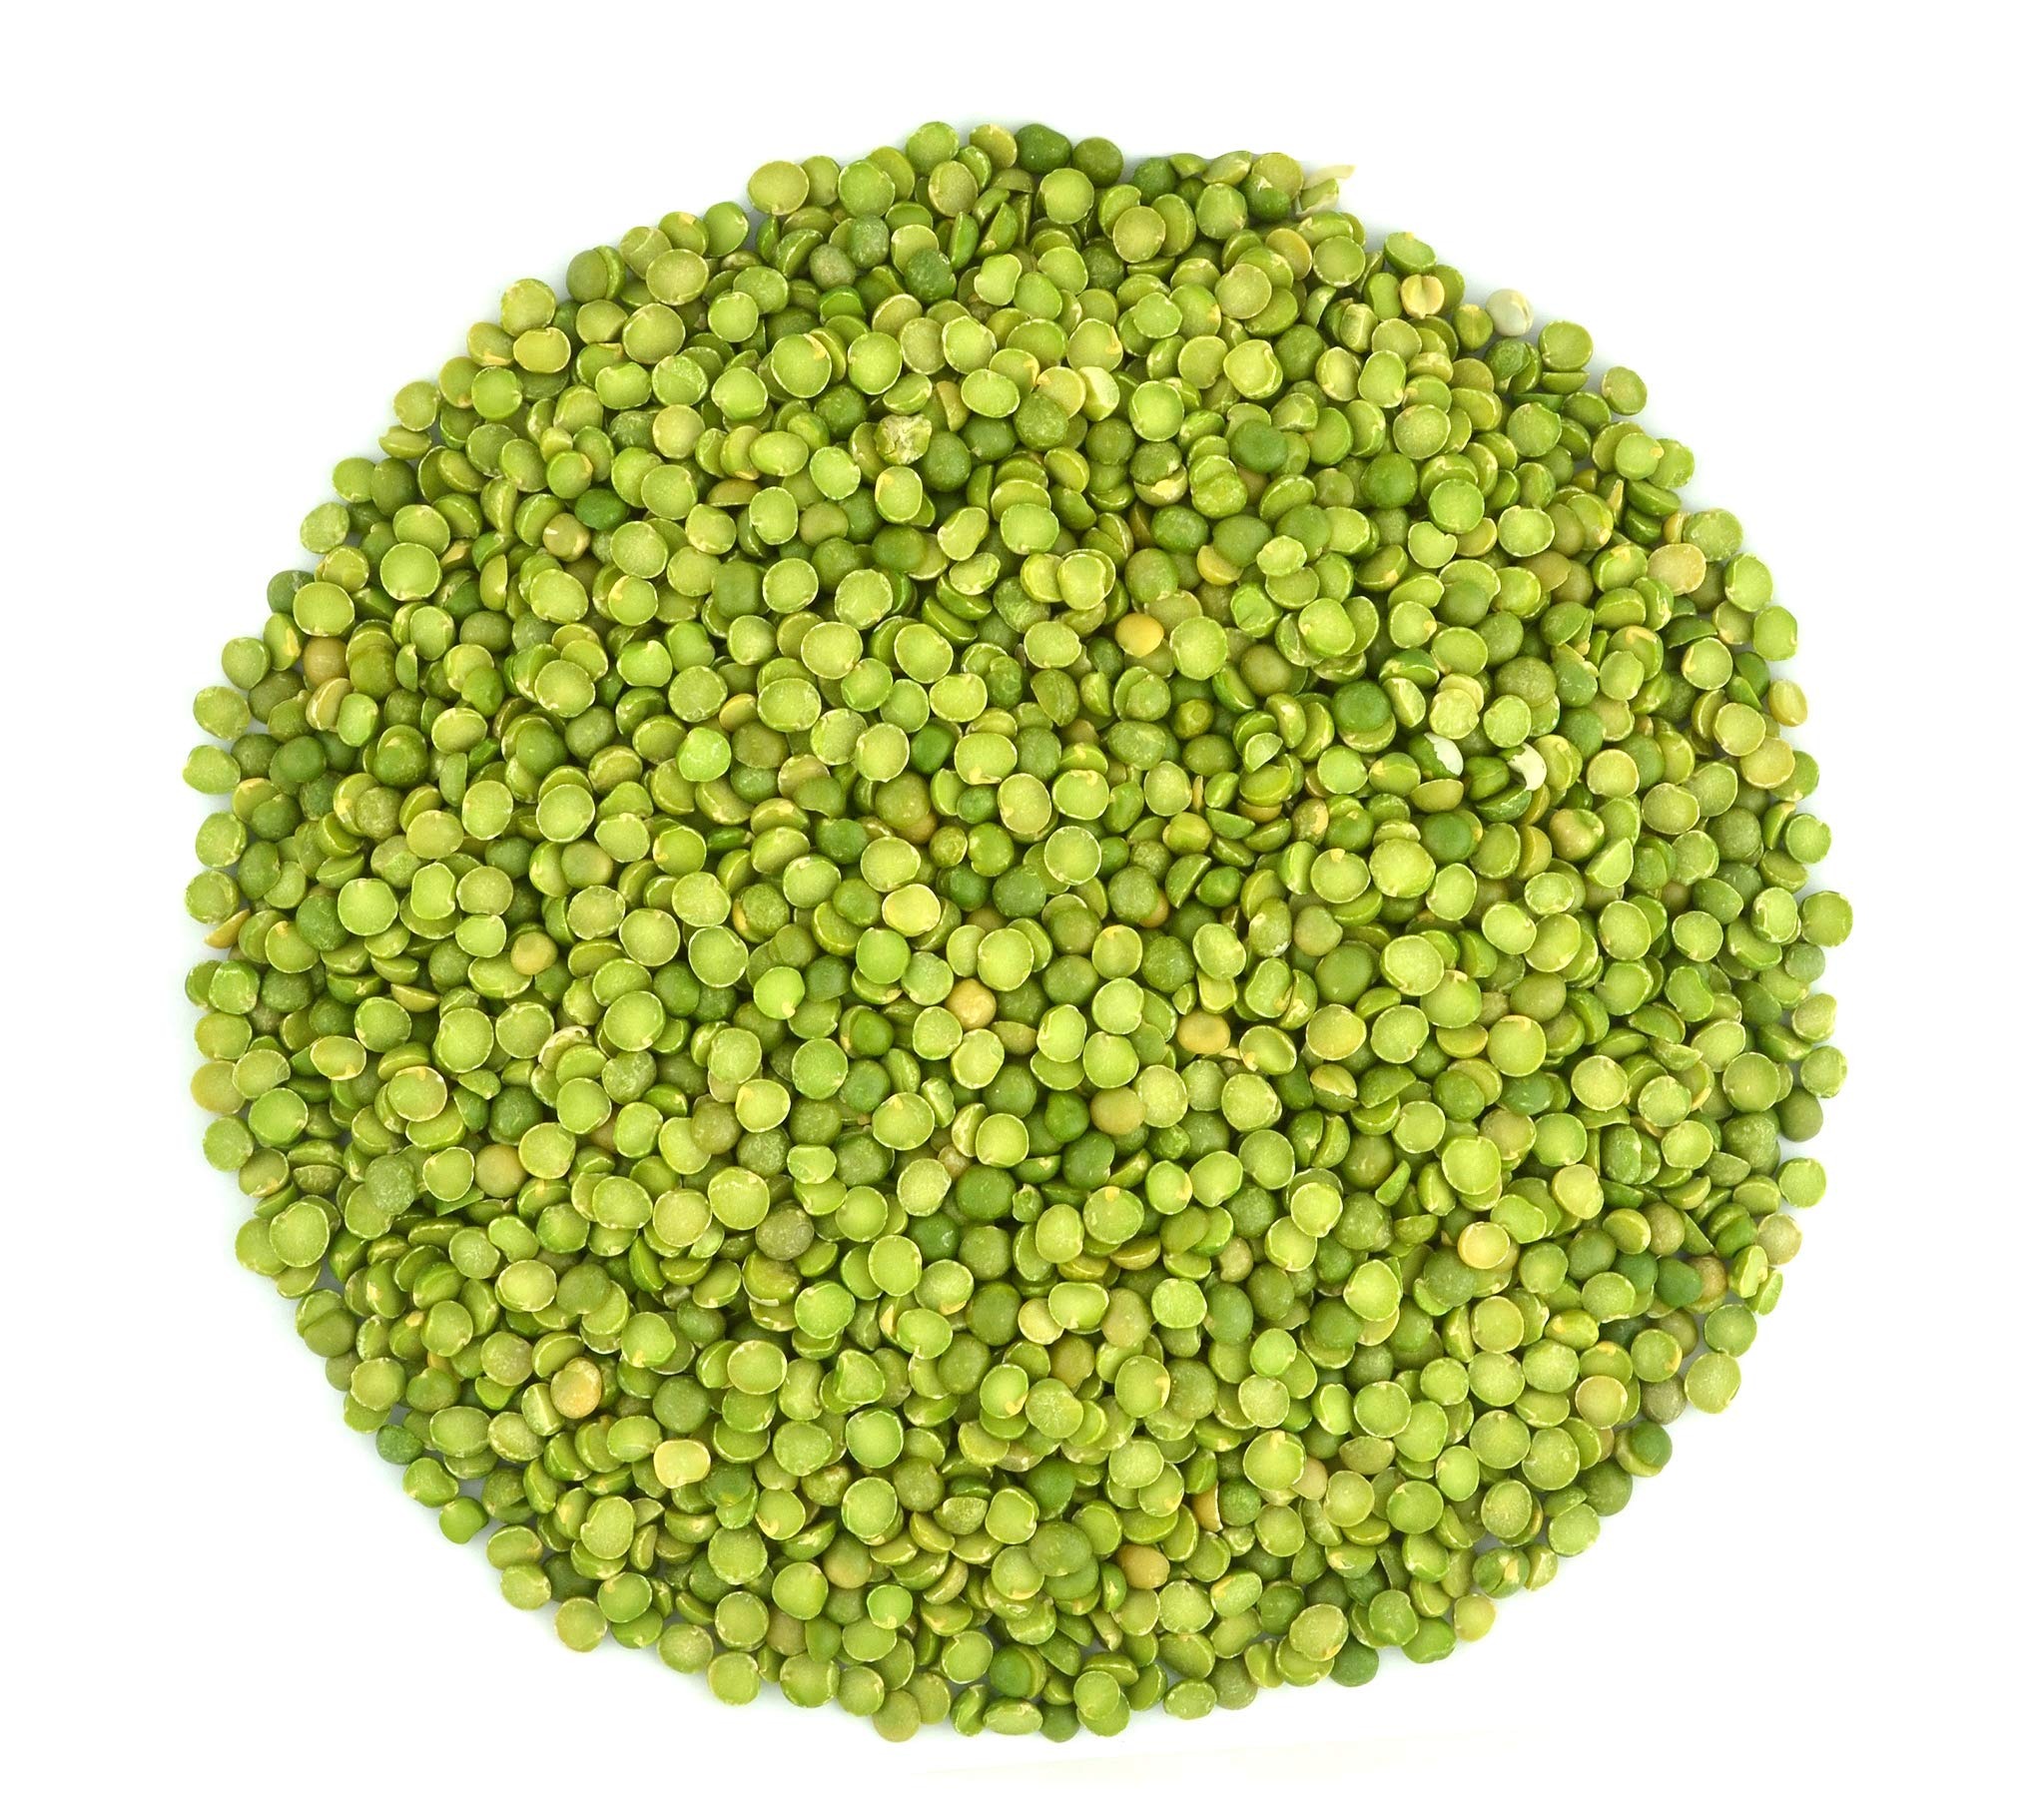
Item Name: Organic Green Split Peas- Fiber & Protein rich, Raw, Non-GMO, Vegan Bulk-10LB
Bullet Point 1: Organic Certified Green Split Peas, Non-GMO, Raw
Bullet Point 2: Fast Cooking, Great addition to any meal, Great flavor
Bullet Point 3: Protein and Fiber rich, good source of Vitamins and Minerals
Bullet Point 4: Great Dishes - Pea-soup,Cooked with rice, Salad mix
Bullet Point 5: GMO and Gluten Free, Cholesterol Free. Product of Canada.
Product Description: Organic Green Split Peas aka the Field Pea, Soup Pea, Dry pea, or Matar Dal, belongs to the species Pisum sativum. One of the oldest domesticated legume domesticated as early as 23,000 years. Grown in areas such as Canada, India, USA, Peru and India. They are fast to cook and are used traditionally in soups but can be added to any dish. Green split peas have a sweat flavor and are a great addition to any meal.
Value: 160.0
Unit: Ounce

Price: 33.46